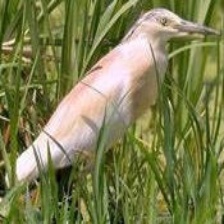
Species: SQUACCO HERON
Scientific name: ARDEOLA RALLOIDES
ImageNet parent category: little_blue_heron